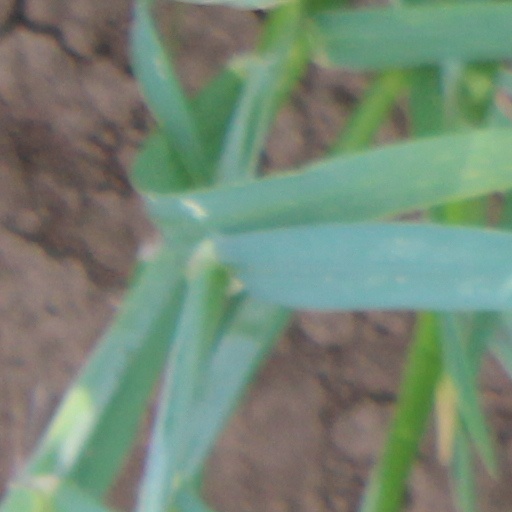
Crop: wheat